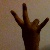
The image shows a hand gesture representing the number 7 in Indian Sign Language.